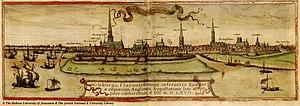
Johannes Bugenhagen, surnommé Doctor Pomeranus, célèbre réformateur allemand, fut l'un des proches collaborateurs de Martin Luther. Par son apostolat, il assura la conversion de tous les pays de la Hanse au protestantisme.